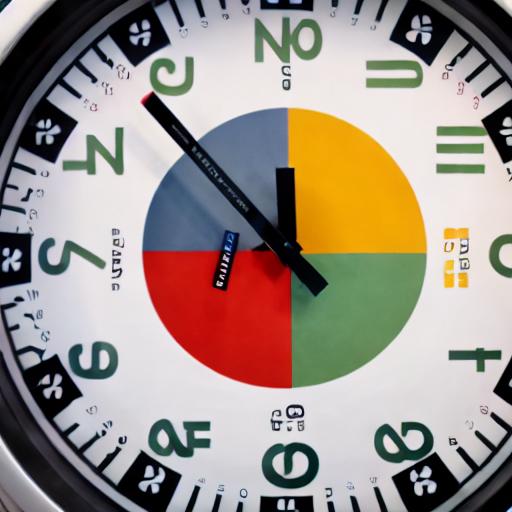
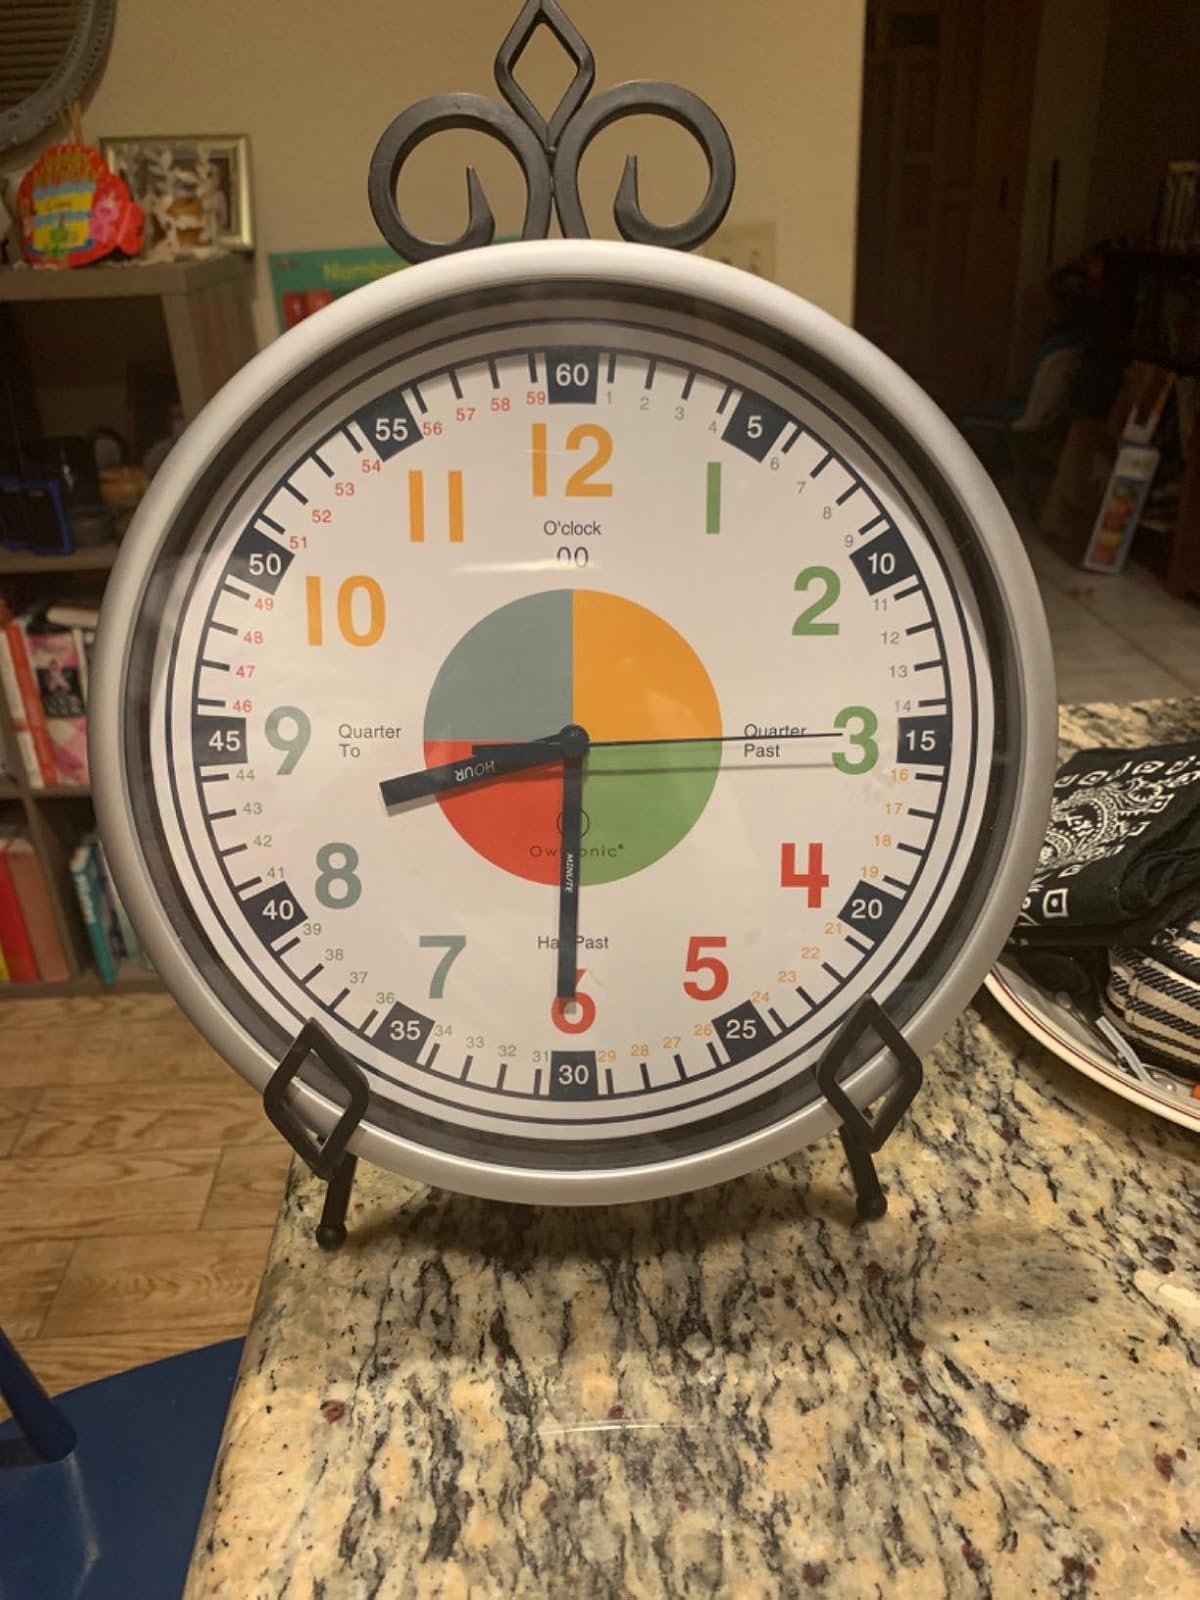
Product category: clock
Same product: no